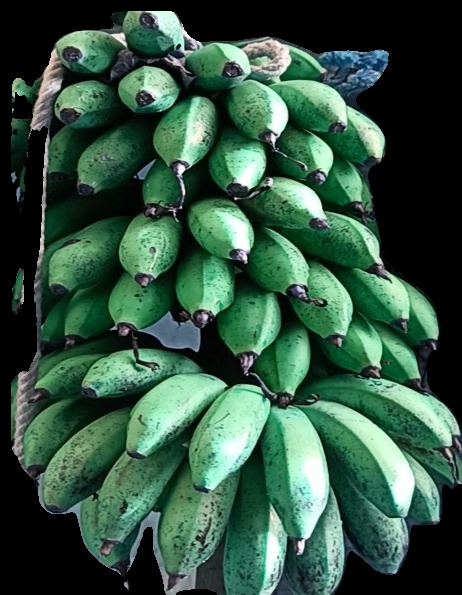
Variety: rasbale
Grade: grade2